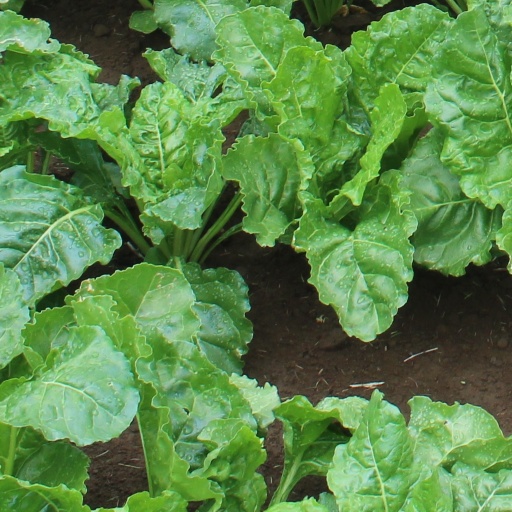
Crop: sugar beet